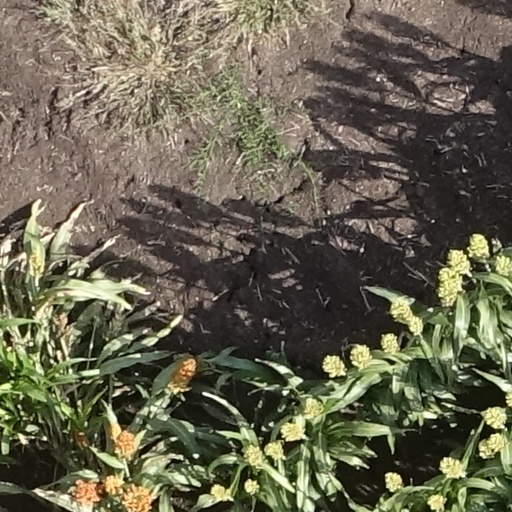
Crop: sorghum